Zurich

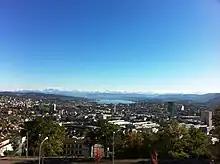
Zurich from Waidberg

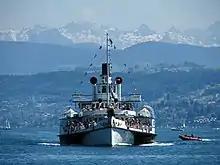
One of the city's two paddle steamers on Lake Zurich

On its west side, the Limmat valley is flanked by the wooded heights of the Albis chain, which runs along the western border. The Uetliberg is, with above sea level, the highest elevation of the surrounding area. Its summit can be reached easily by the Uetlibergbahn. From the platform of the observation tower on the summit, an impressive panorama of the city, the lake, and the Alps can be seen.